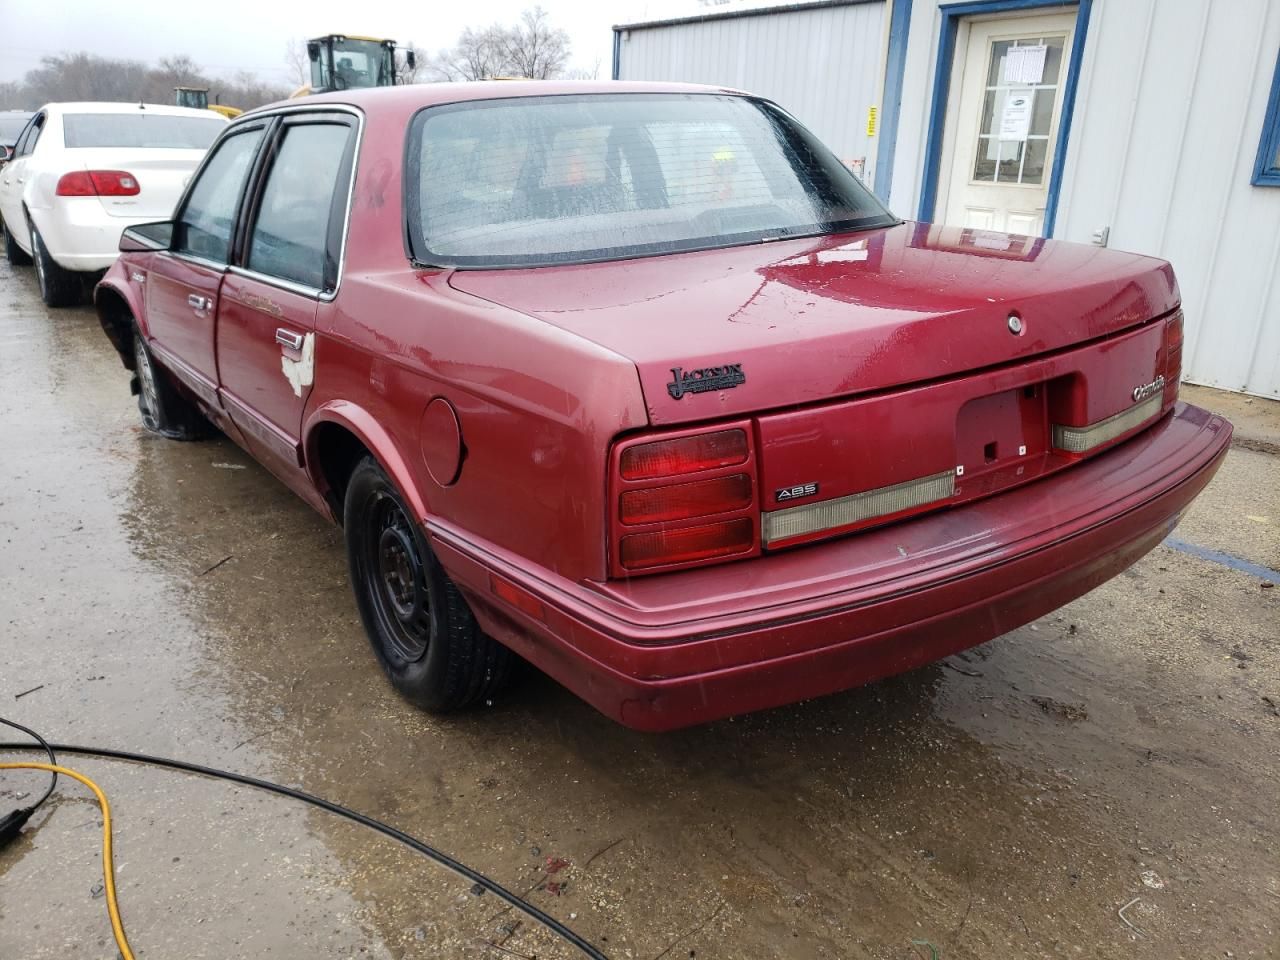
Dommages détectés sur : porte arrière gauche, feu arrière droit, feu arrière gauche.
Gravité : mineur